Church of All Saints, Closworth

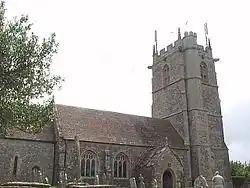

The Church of All Saints in Closworth, Somerset, England was built in the 13th century. It is a Grade II* listed building.